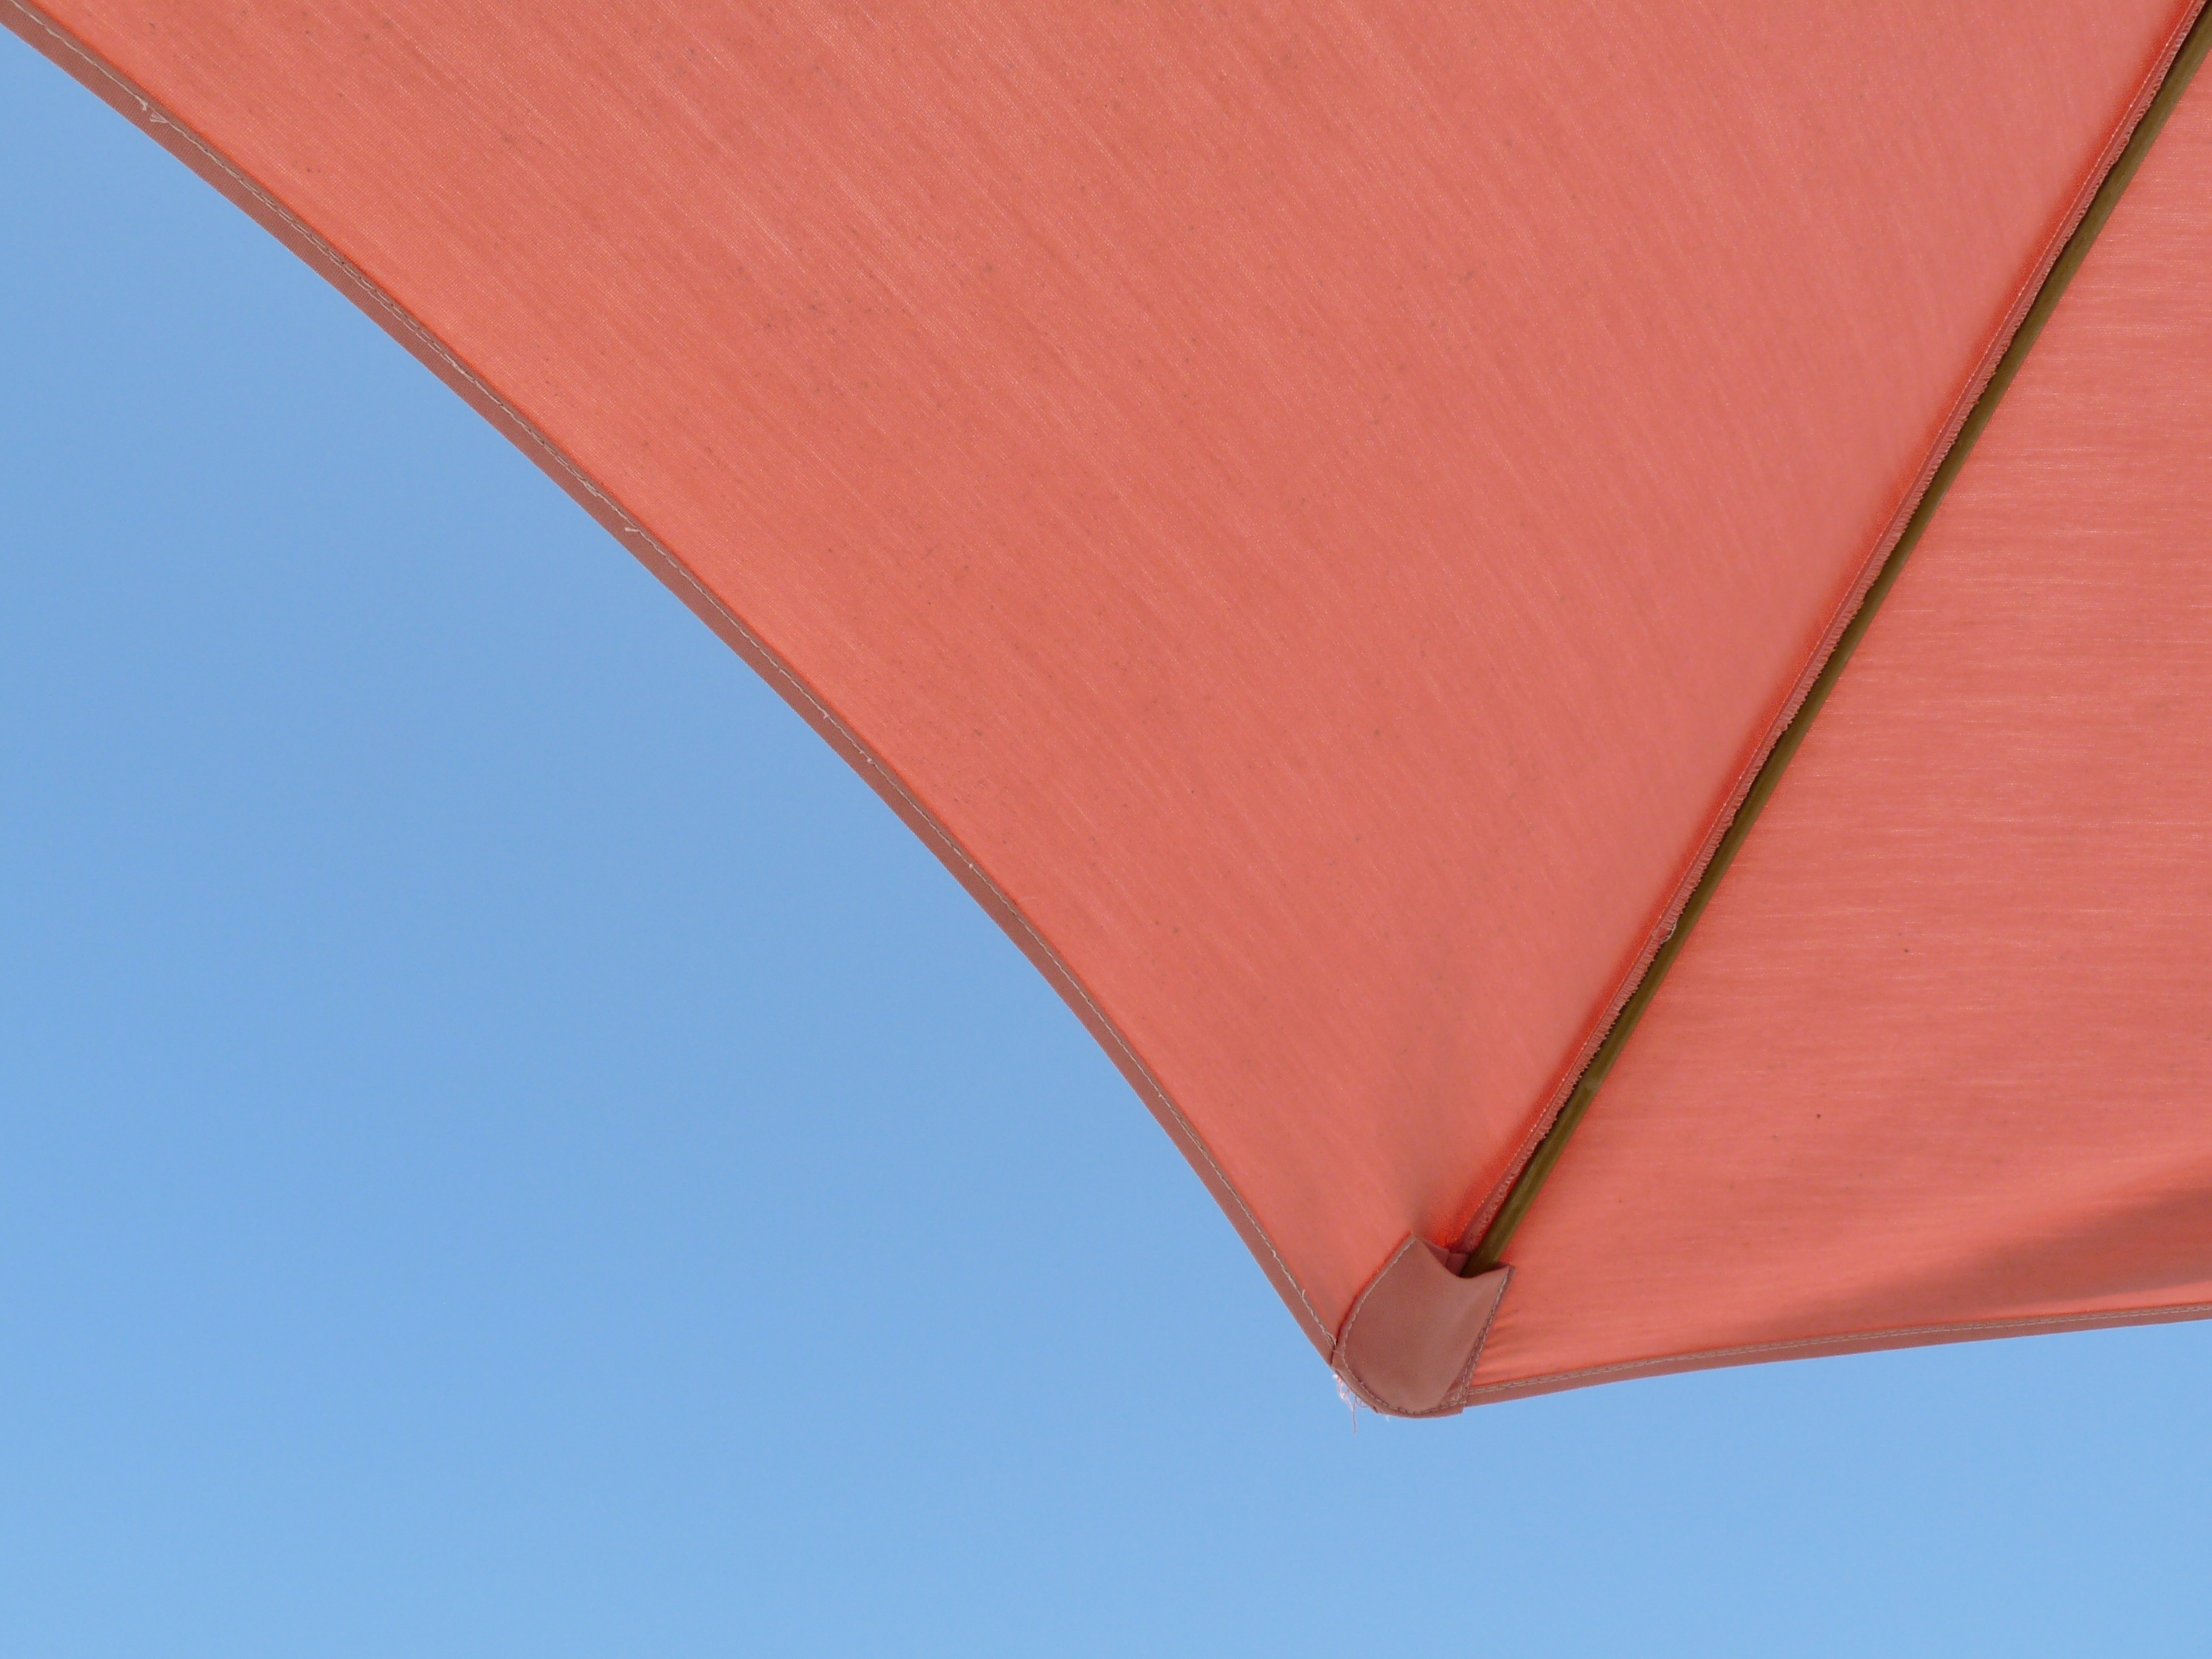
wing, sky, vacation, orange, line, red, umbrella, flag, pink, coral, relaxation